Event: Nepal Earthquake
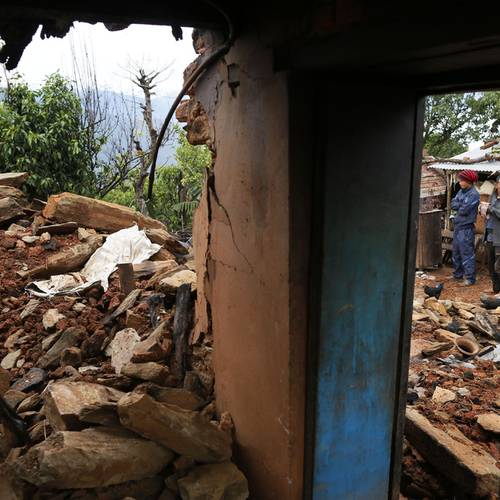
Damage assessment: damage